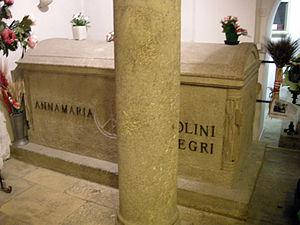
Anna Maria Mussolini, fille de Benito Mussolini, née le 3 septembre 1929 à Forlì, et décédée de la varicelle le 25 avril 1968 à Rome, était une animatrice de radio italienne.